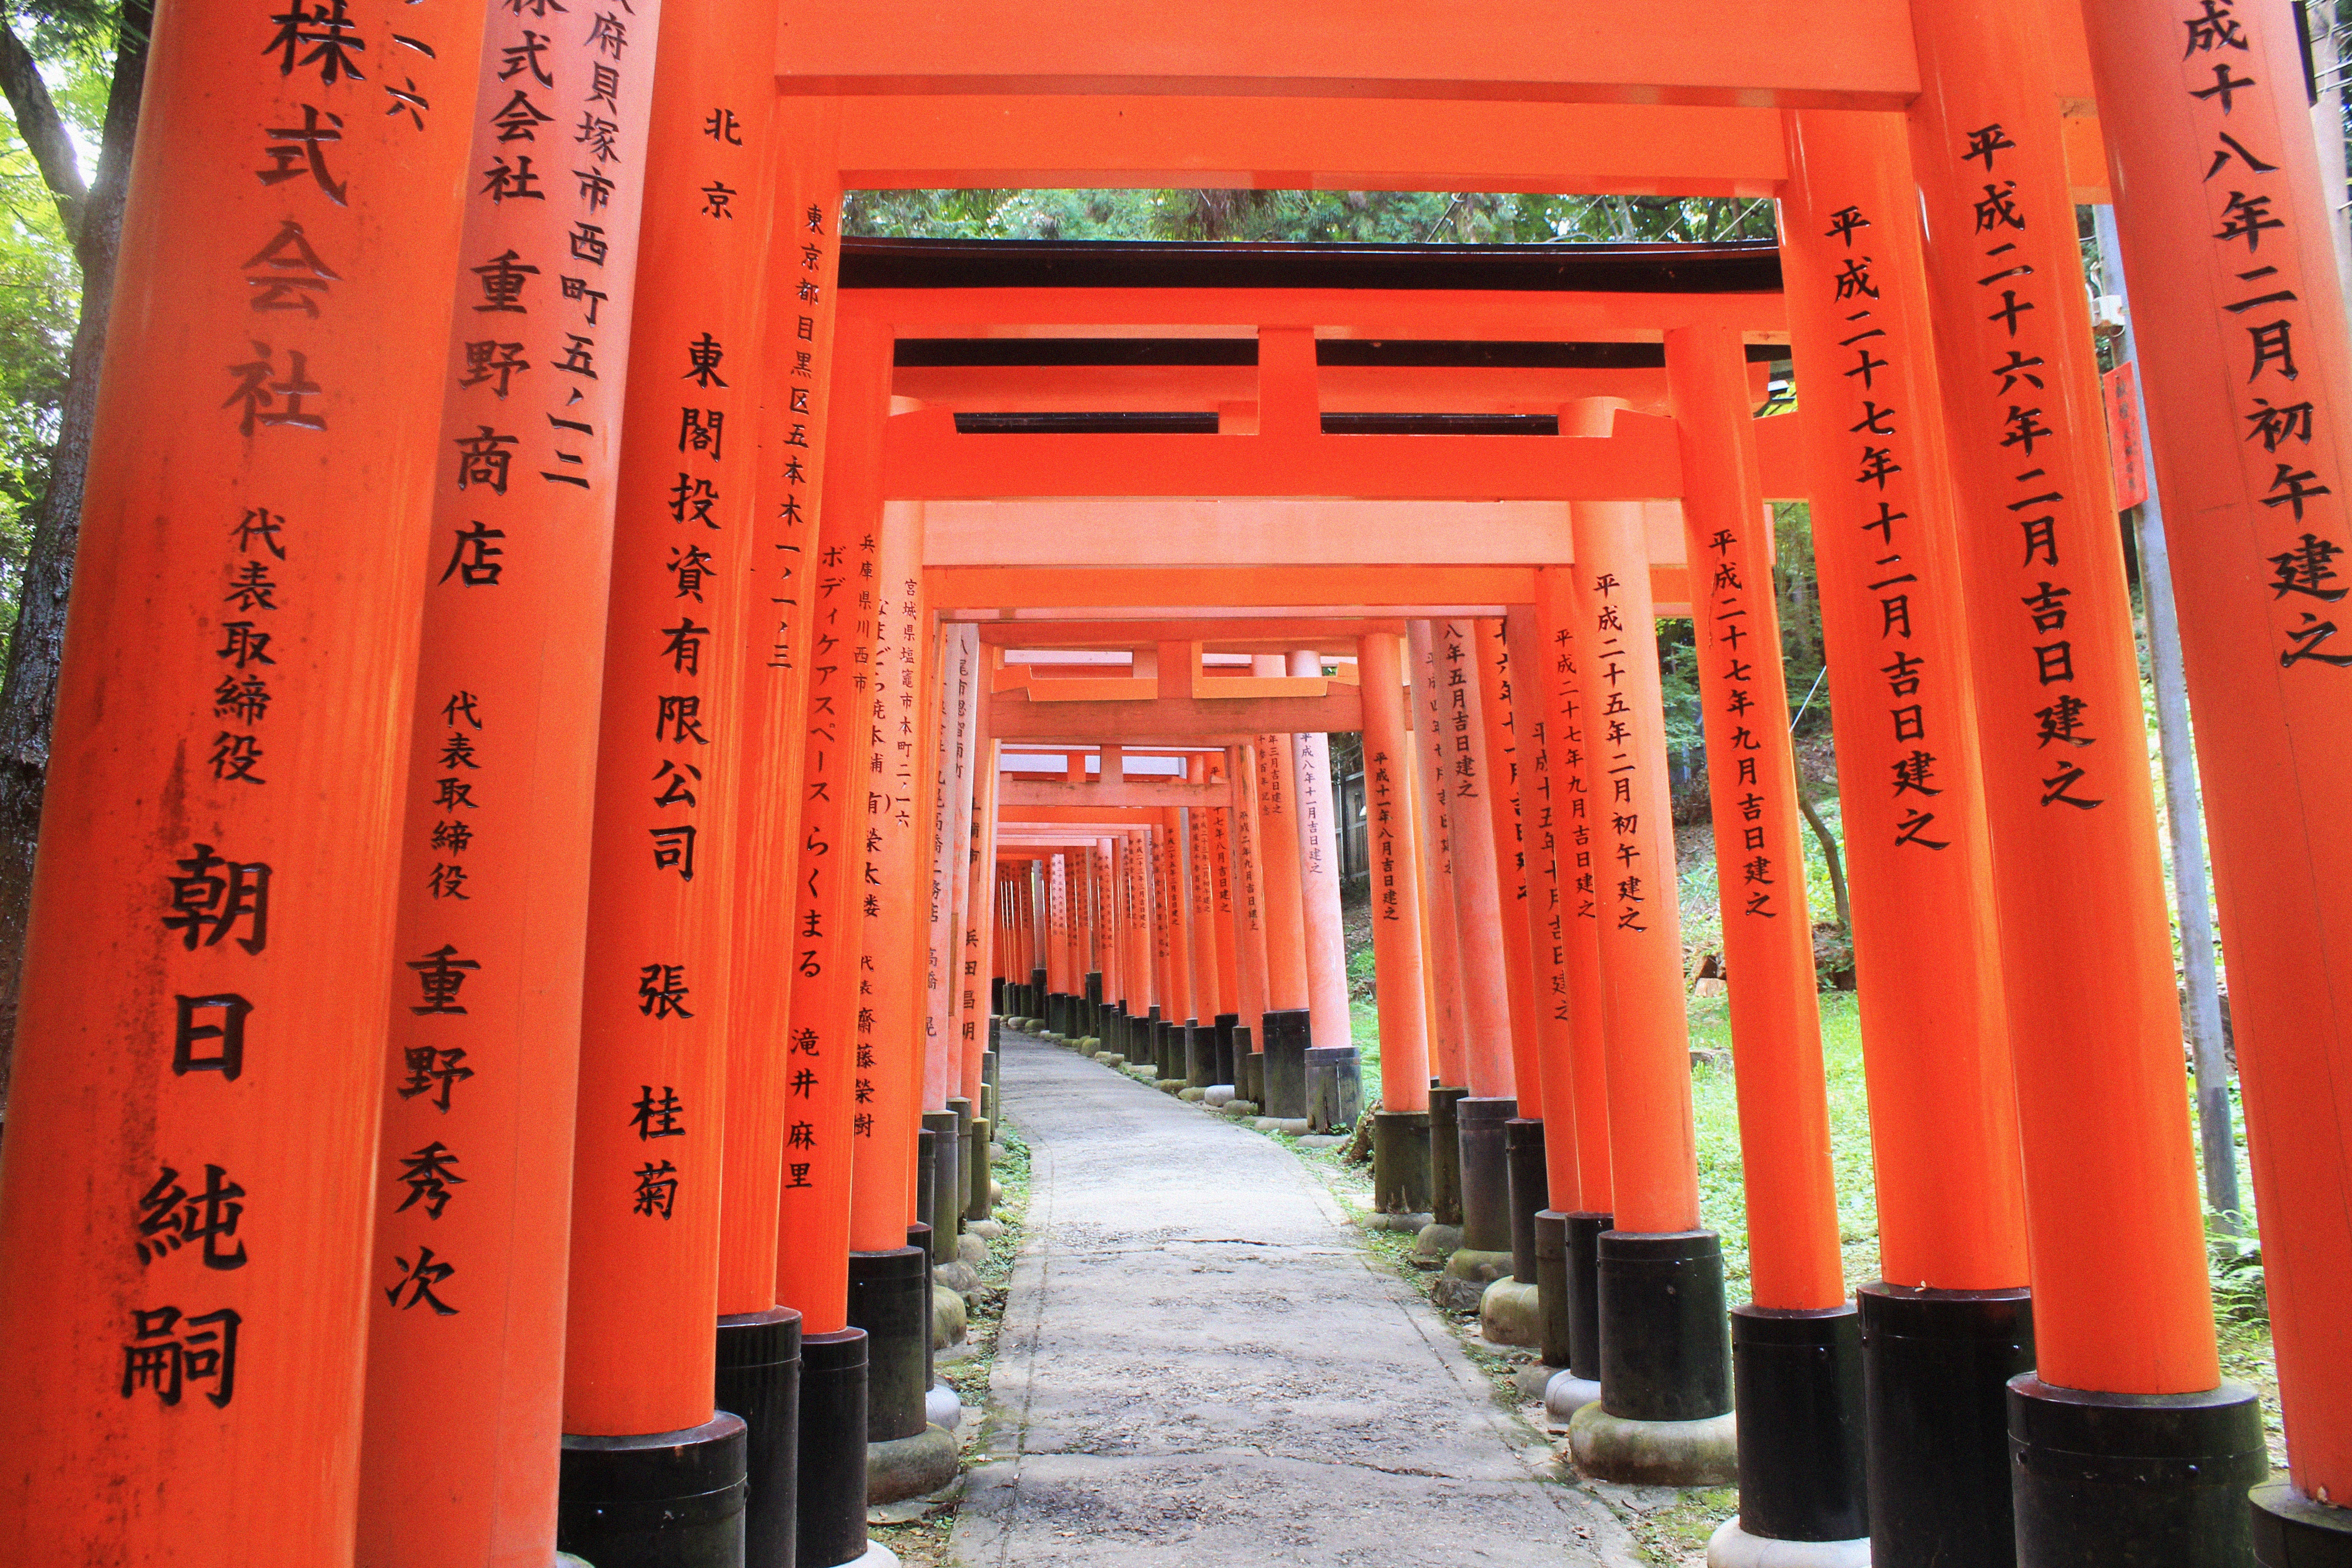
red, color, interior design, aisle, temple, shrine, torii, shinto shrine